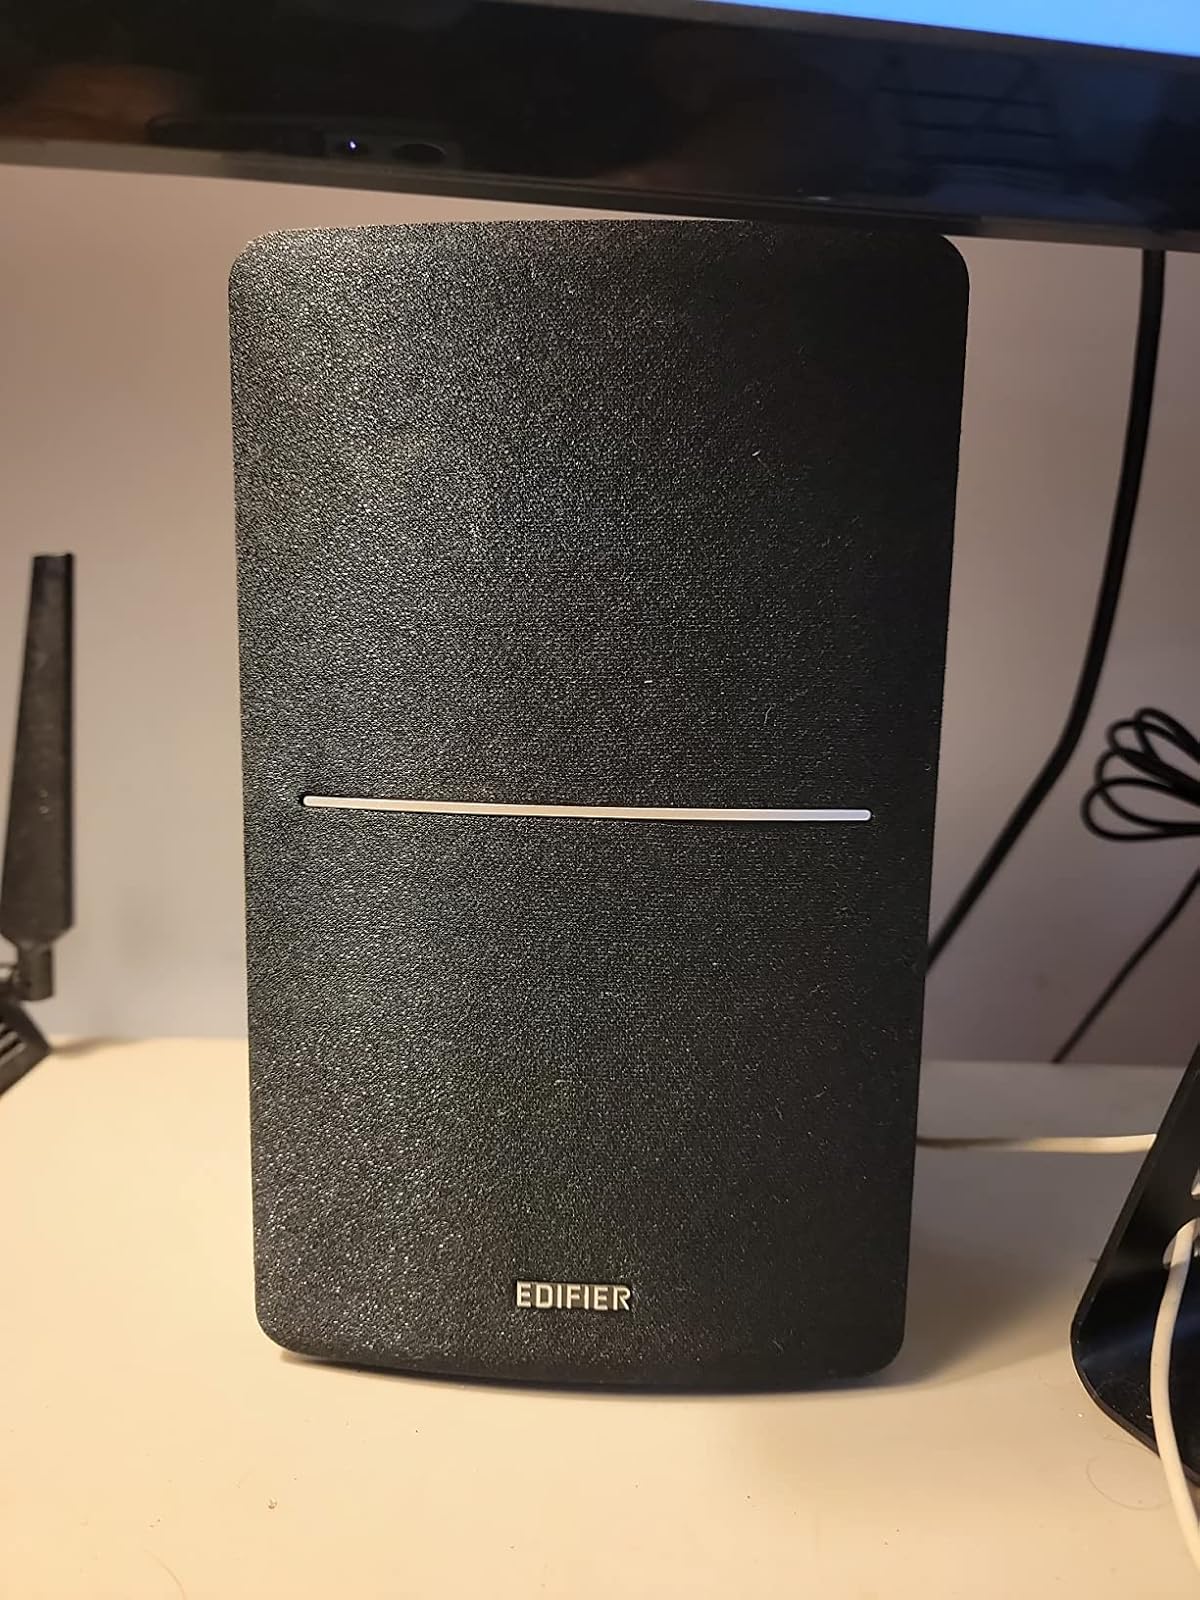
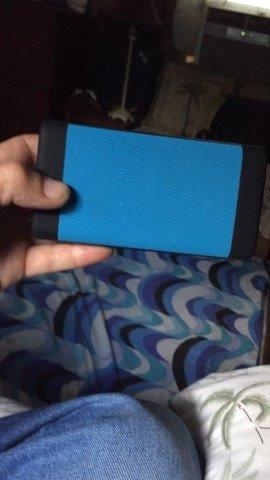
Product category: speaker
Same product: no